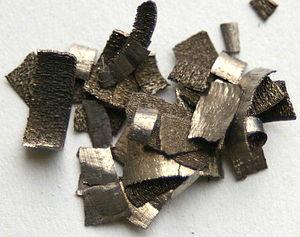
Le dysprosium est un élément chimique, de symbole Dy et de numéro atomique 66.
Les lanthanides sont une famille du tableau périodique comprenant les 15 éléments allant du lanthane au lutécium. Avec le scandium et l'yttrium, ces éléments font partie des terres rares. Ils tirent leur nom du lanthane, premier de la famille, en raison de leurs propriétés chimiques très semblables à ce dernier, du moins pour les plus légers d'entre eux. On les désigne parfois sous le symbole chimique collectif Ln, qui représente alors n'importe quel lanthanide. Ce sont tous des éléments du bloc f, hormis le lutécium, qui appartient au bloc d. Ils forment tous des cations trivalents Ln³⁺ dont la chimie est très largement déterminée par leur rayon ionique, qui décroît régulièrement du lanthane au lutécium.